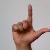
The image shows a hand gesture representing the letter 'L' in Indian Sign Language.